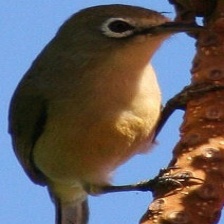
Species: MALAGASY WHITE EYE
Scientific name: ZOSTEROPS MADERASPATANUS